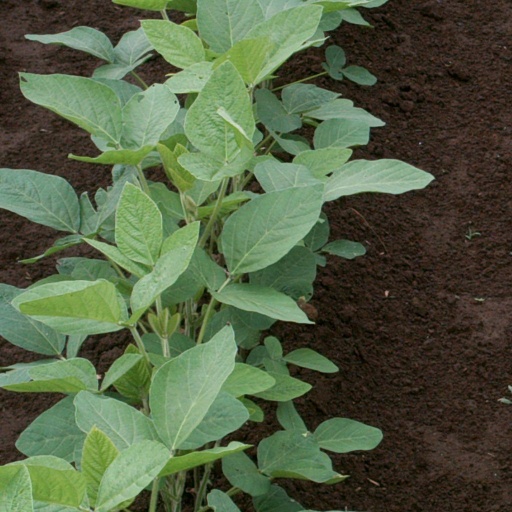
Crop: soybean